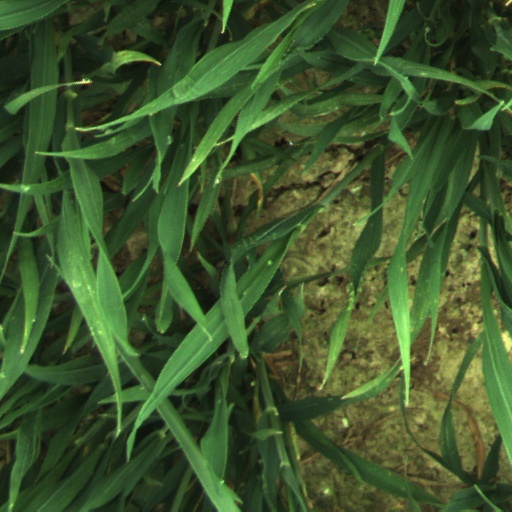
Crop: wheat